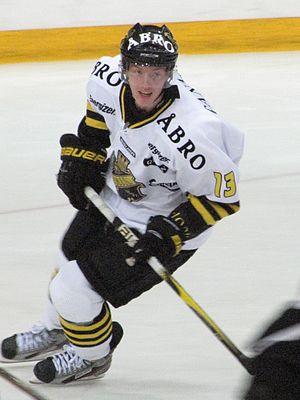
Joakim Nordström est un joueur professionnel suédois de hockey sur glace. Il évolue au poste de centre. Son frère Dennis est également professionnel.